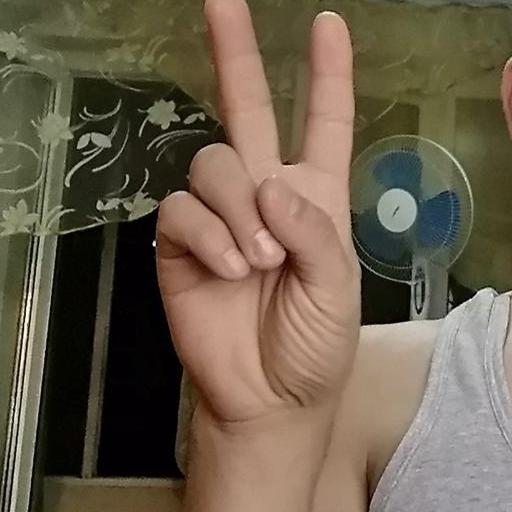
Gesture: peace